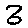
Label: 3